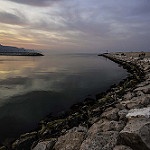
Label: sea